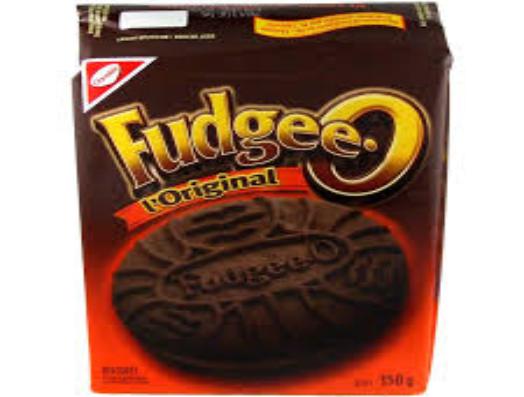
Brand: Fudgee-O
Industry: Food